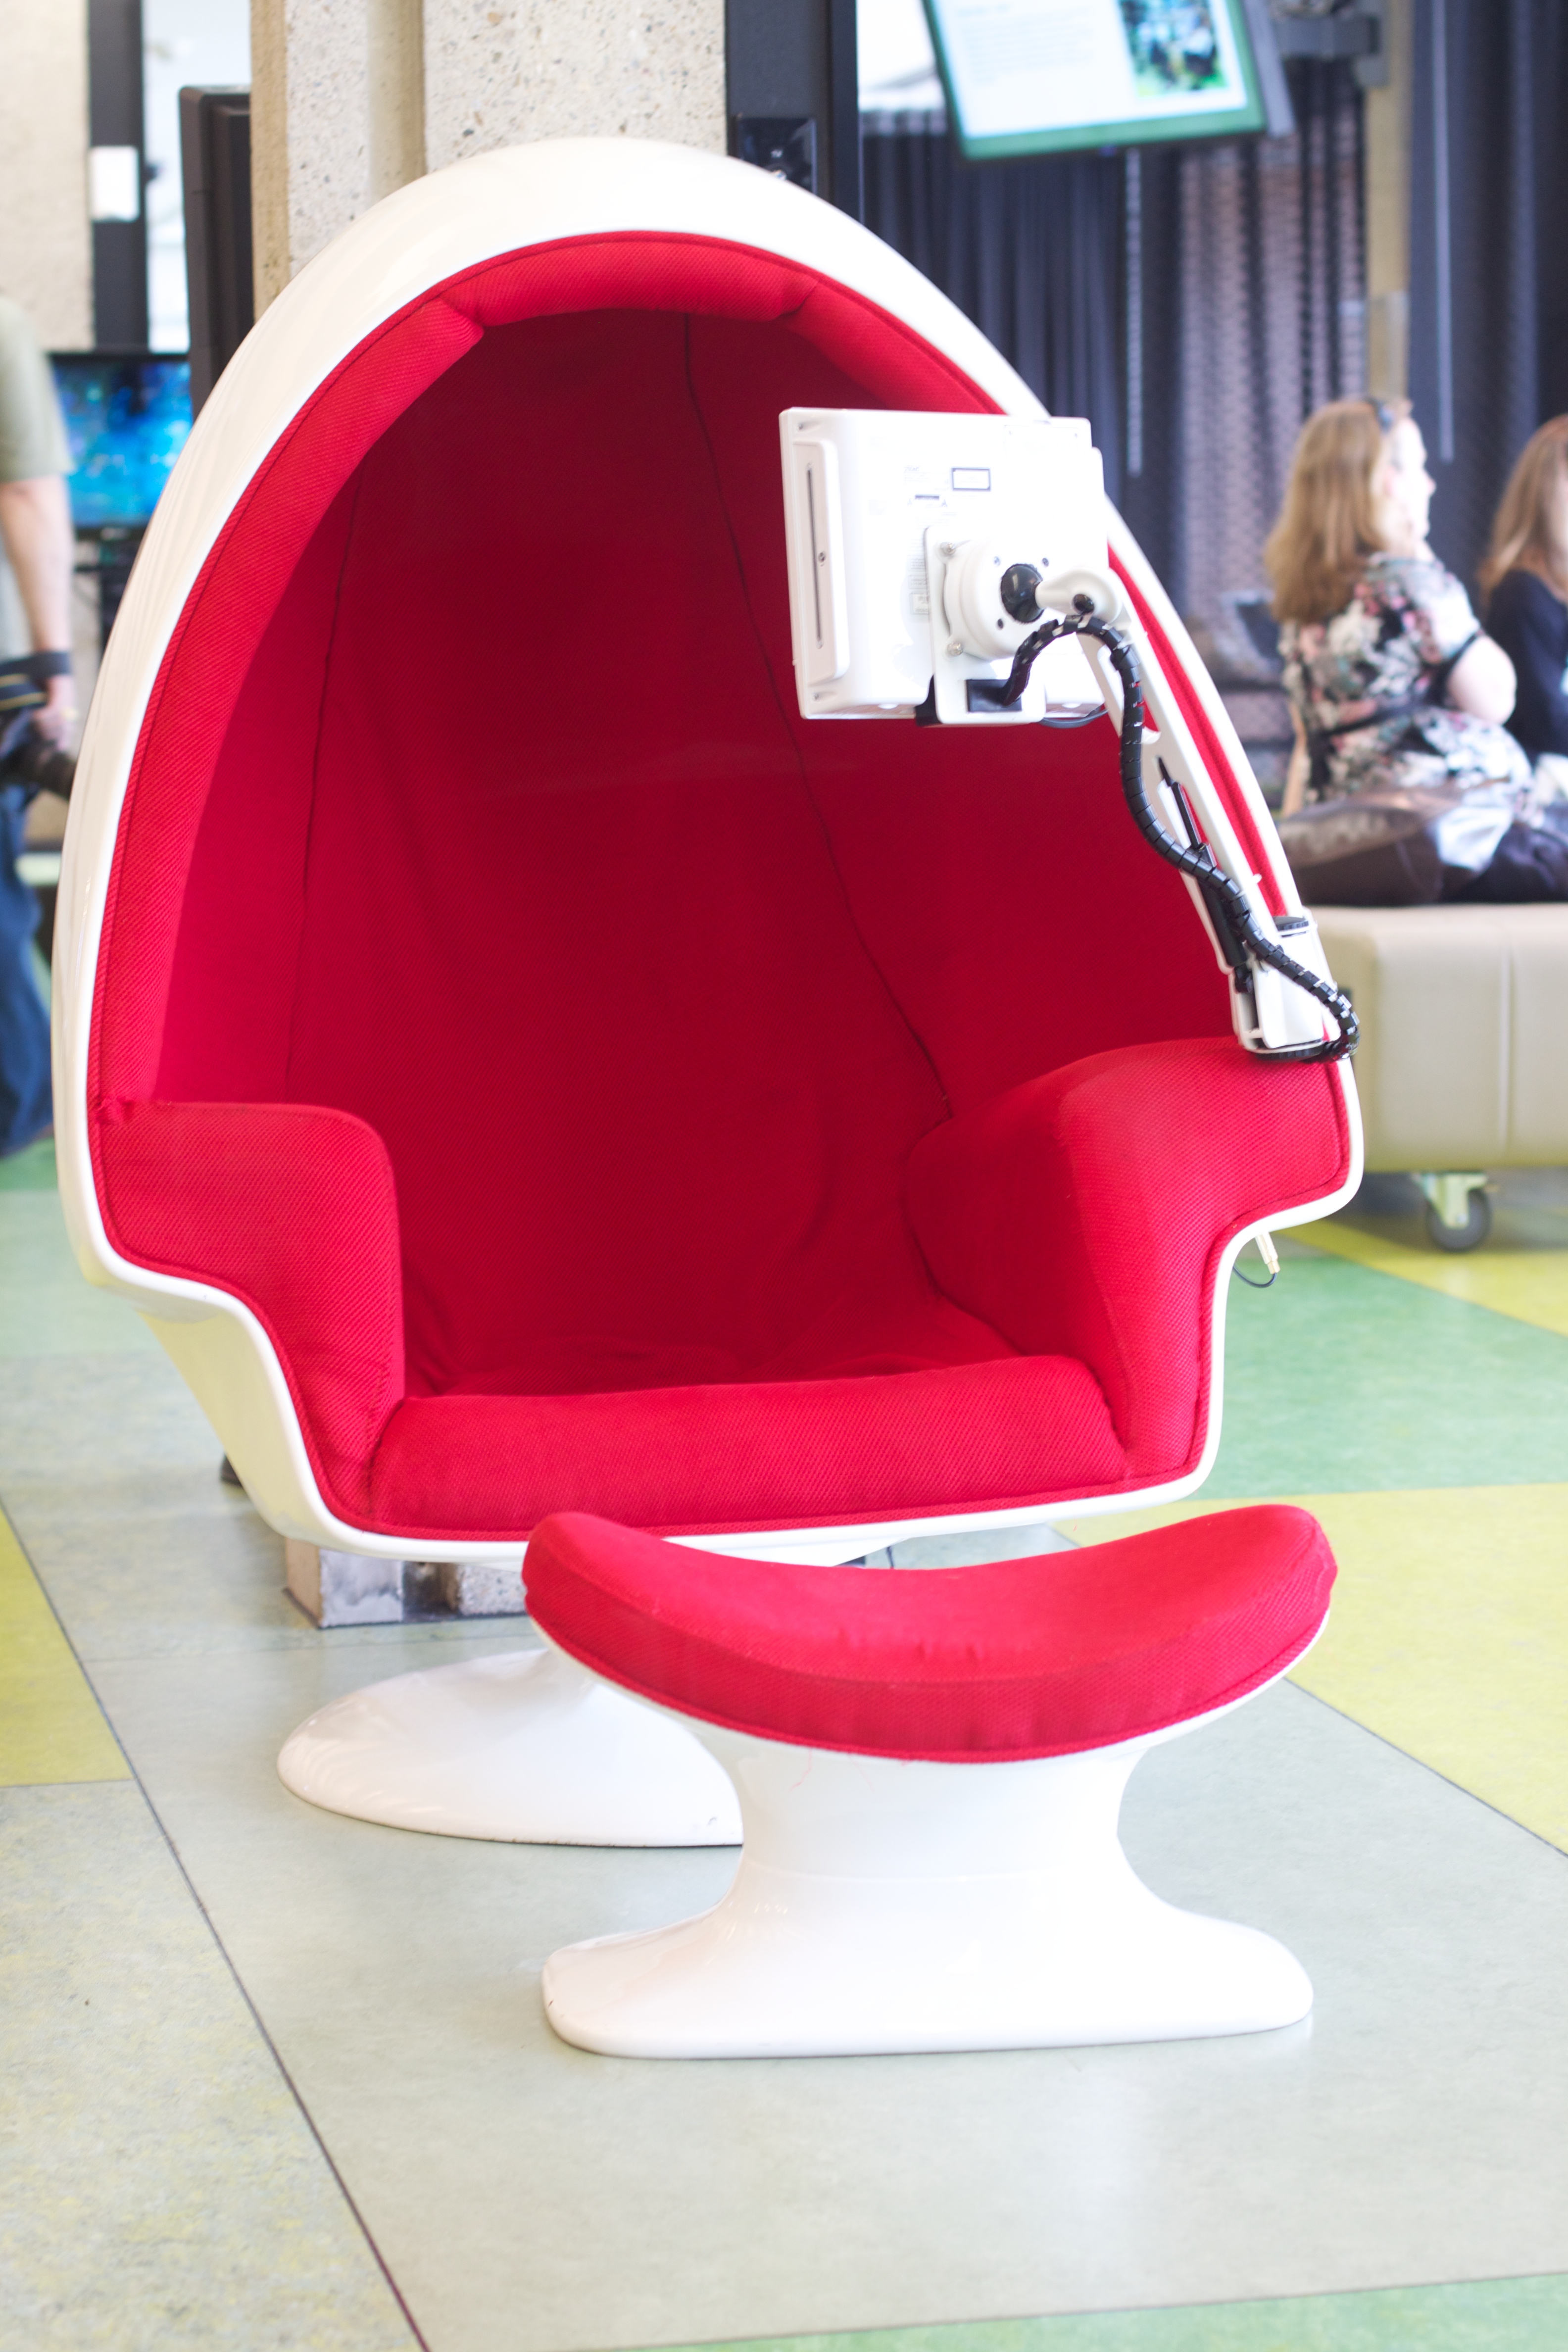
play, chair, red, color, sitting, furniture, shape, human positions